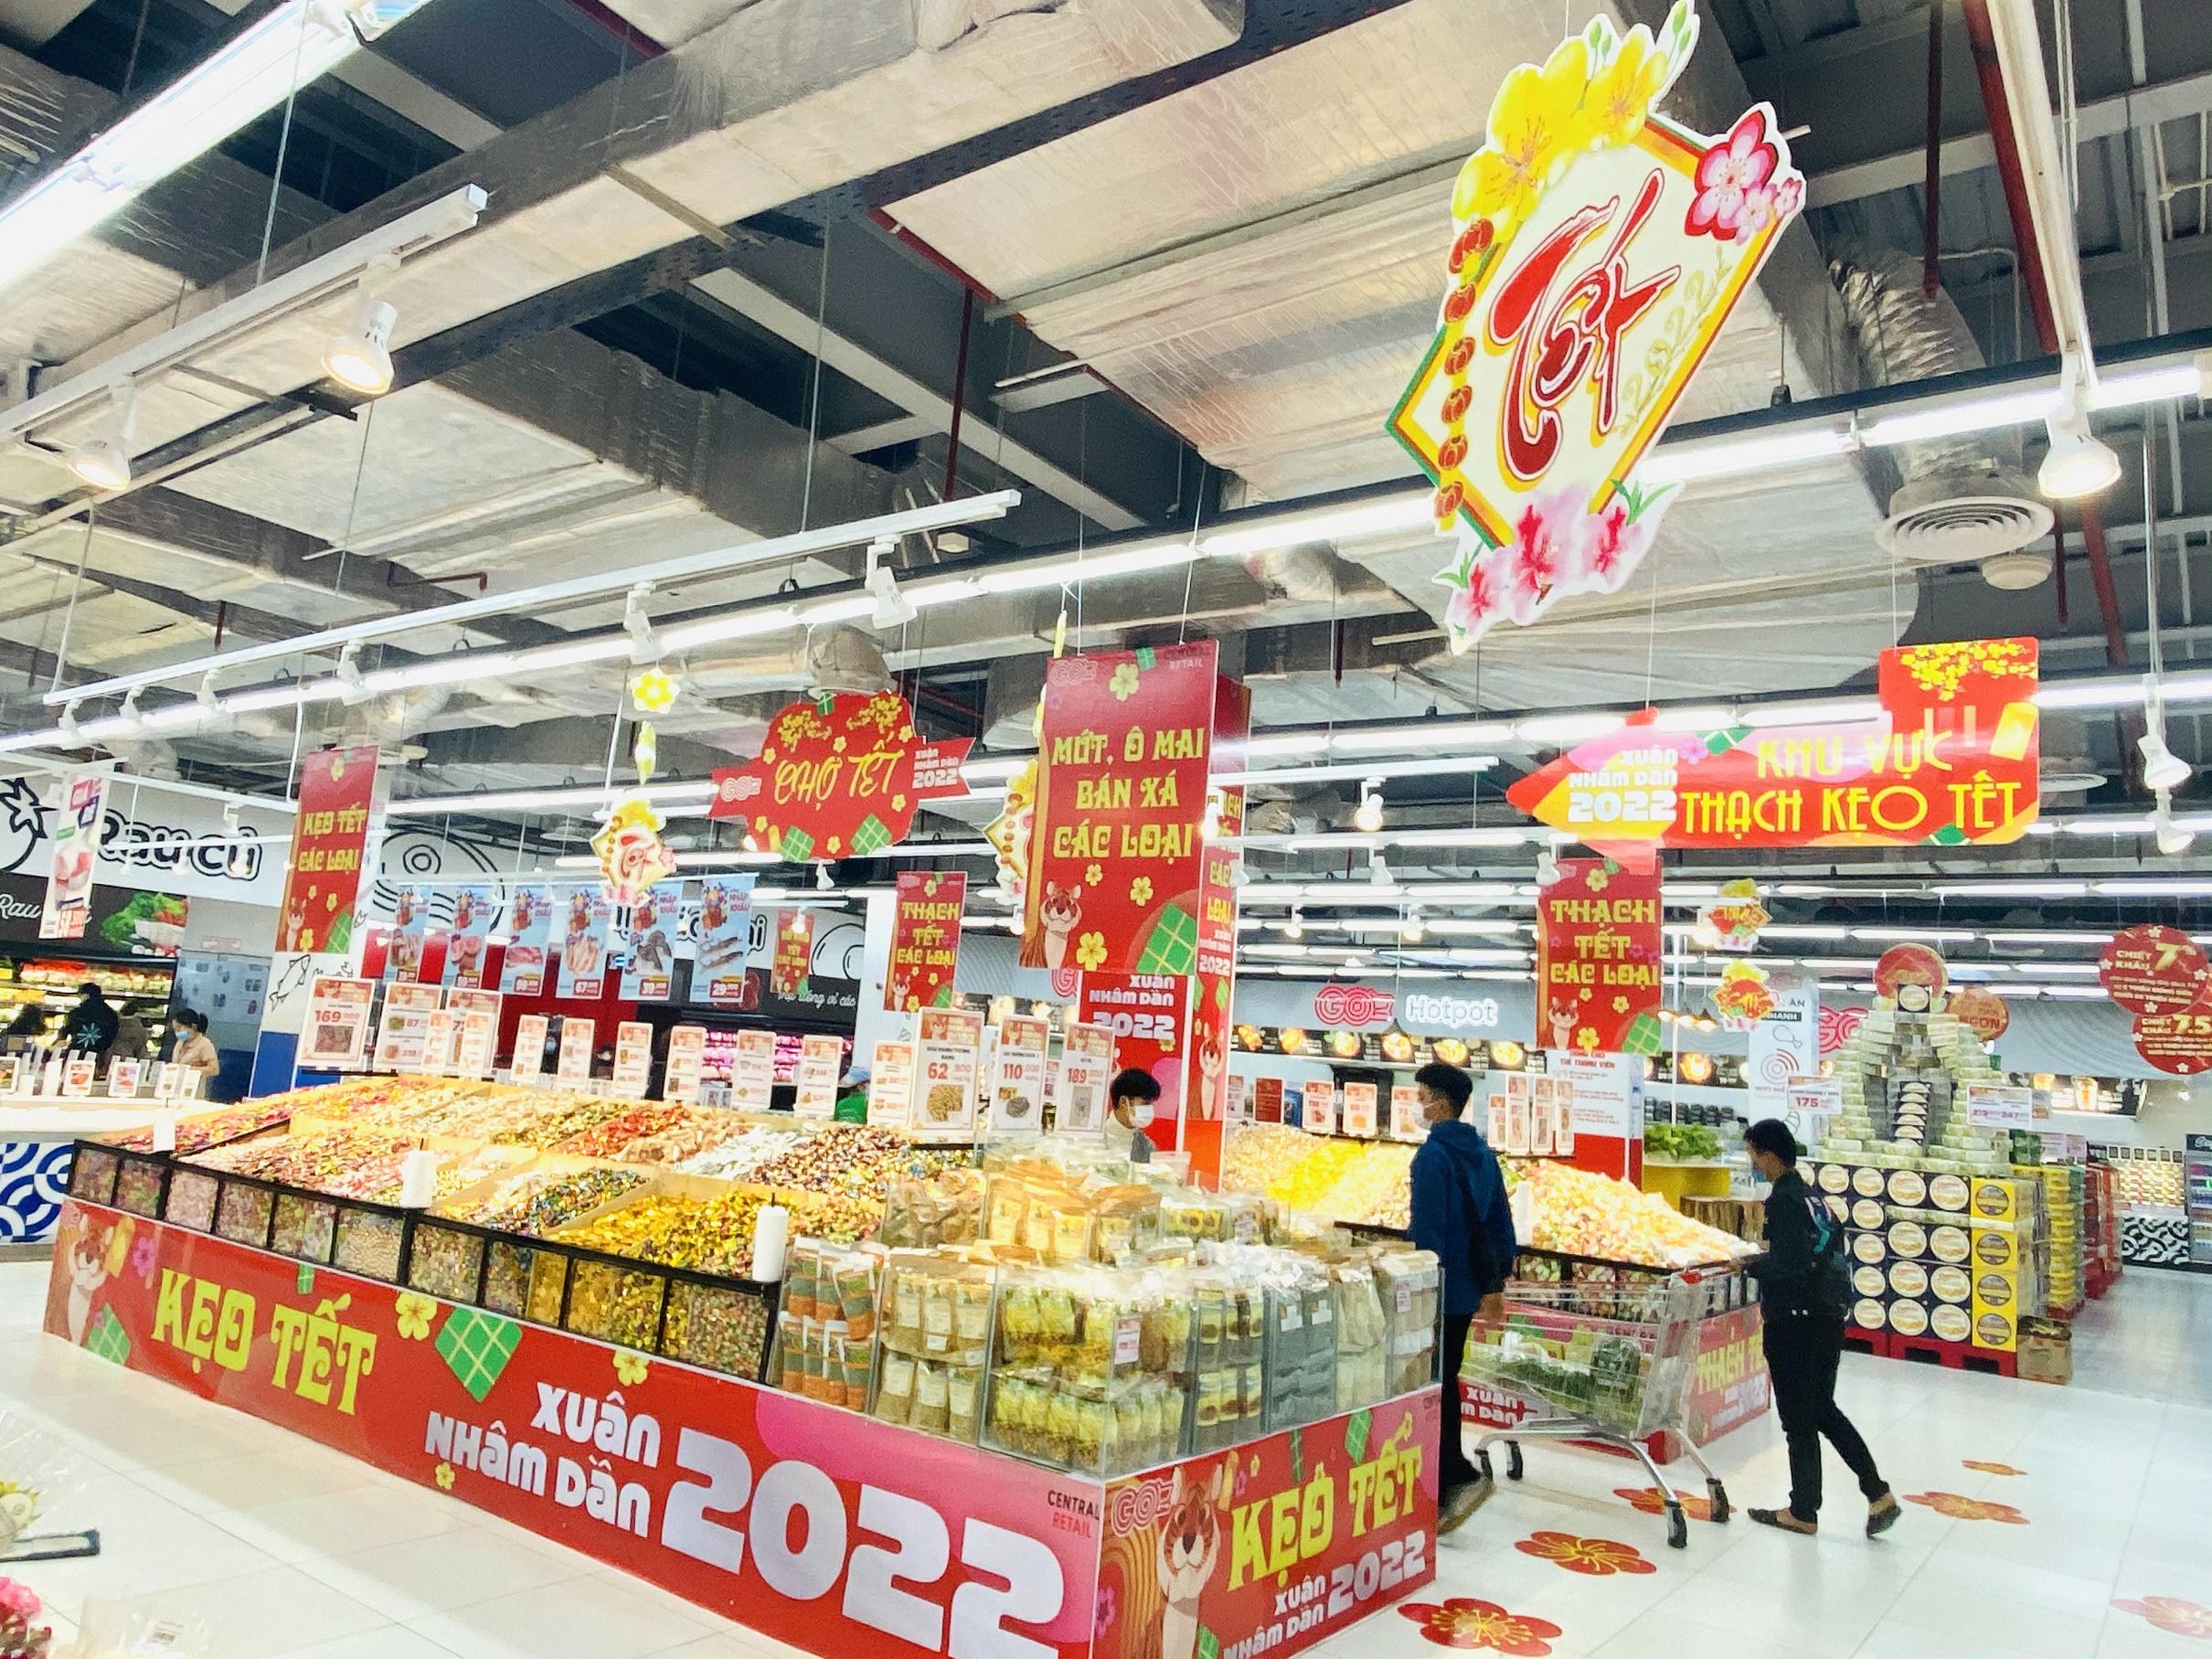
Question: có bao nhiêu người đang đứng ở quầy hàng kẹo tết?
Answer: có ba người đang đứng ở quầy hàng kẹo tết